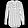
Label: Shirt